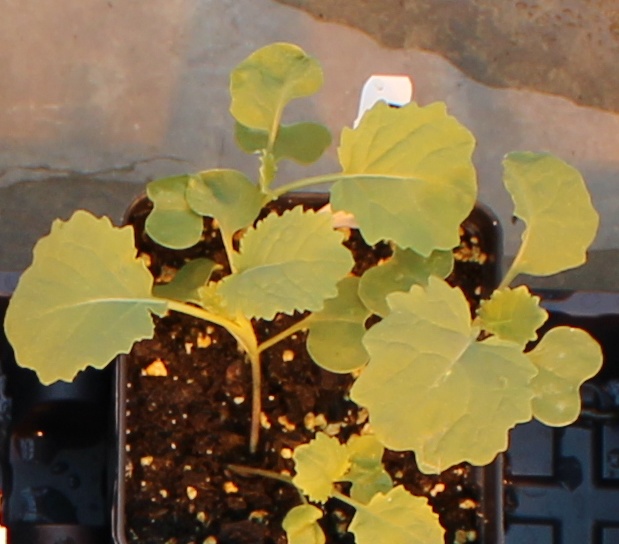
Label: Canola